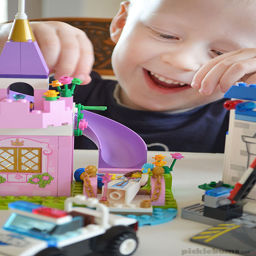
beginning reading with interest - because there is more to learning to reading than just words and books